1982–83 Philadelphia Flyers season

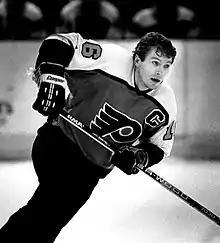
Bobby Clarke won the Frank J. Selke Trophy, awarded annually to the "forward who demonstrates the most skill in the defensive component of the game", for the 1982–83 season.

Among the team records set during the 1982–83 season was the 35 seconds it took to score the fastest three goals during the season opener on October 7, which is tied for the team record. Later that month on October 28, the 31 seconds it took to score the fastest two goals from the start of a period is also tied for the team record. Goaltender Pelle Lindbergh set three consecutive wins records. From December 22 to February 10, Lindbergh won nine consecutive games, which is tied for the team record among all goalies and the record for rookie goaltenders. His eight consecutive road wins from December 22 to March 3 is also the team record. The team's eight consecutive road wins from December 22 to January 16 is the longest in team history. Brian Propp's twelve game-winning goals on the season is tied for the team record.